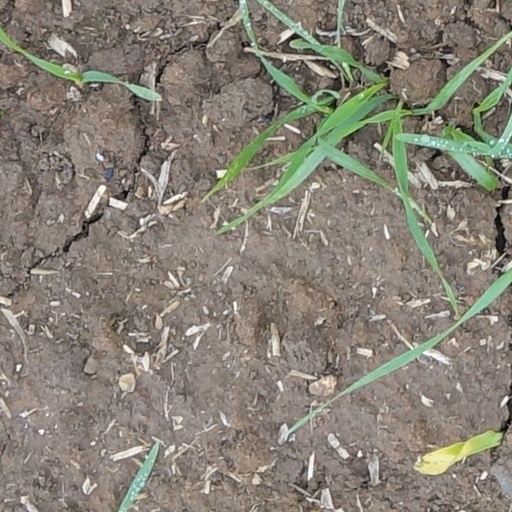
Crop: wheat